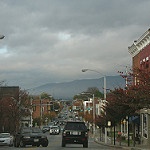
Label: non_damage_buildings_street